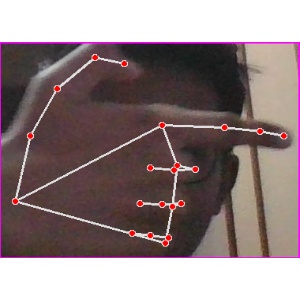
अक्षर: ब